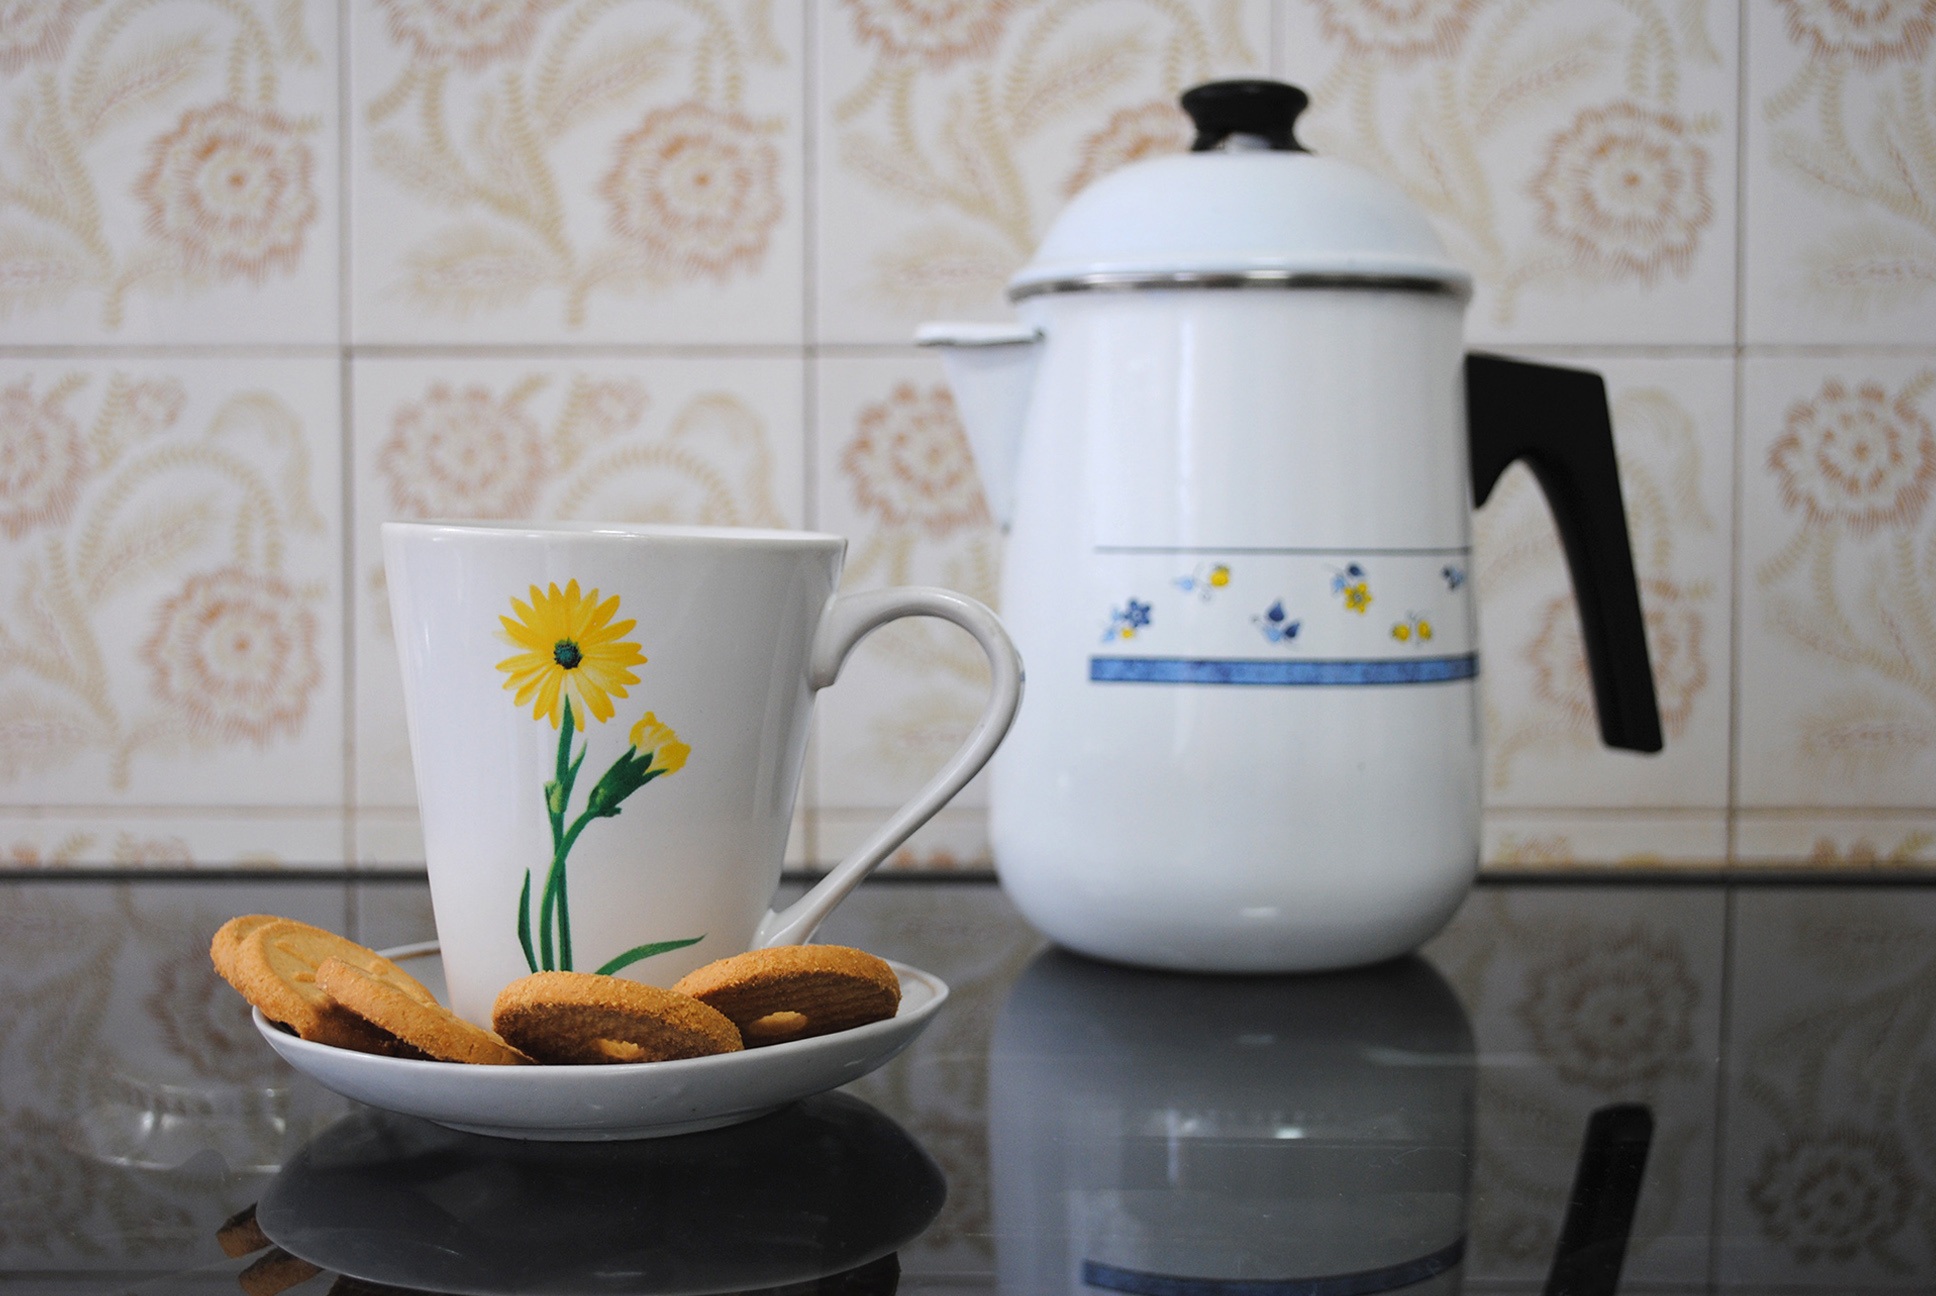
coffee, tea, cup, ceramic, drink, bottle, breakfast, milk, cracker, product, cookies, small appliance